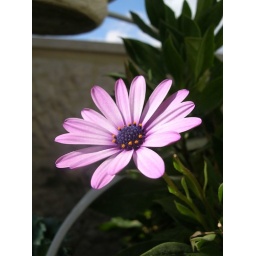
Some of the flowers my mom plants in the balcony